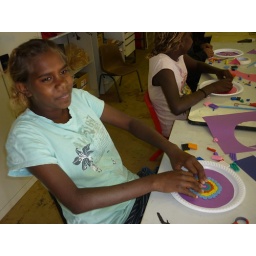
Tamisha is modelling abd pressing the clay onto the paper background in the plastic plate.